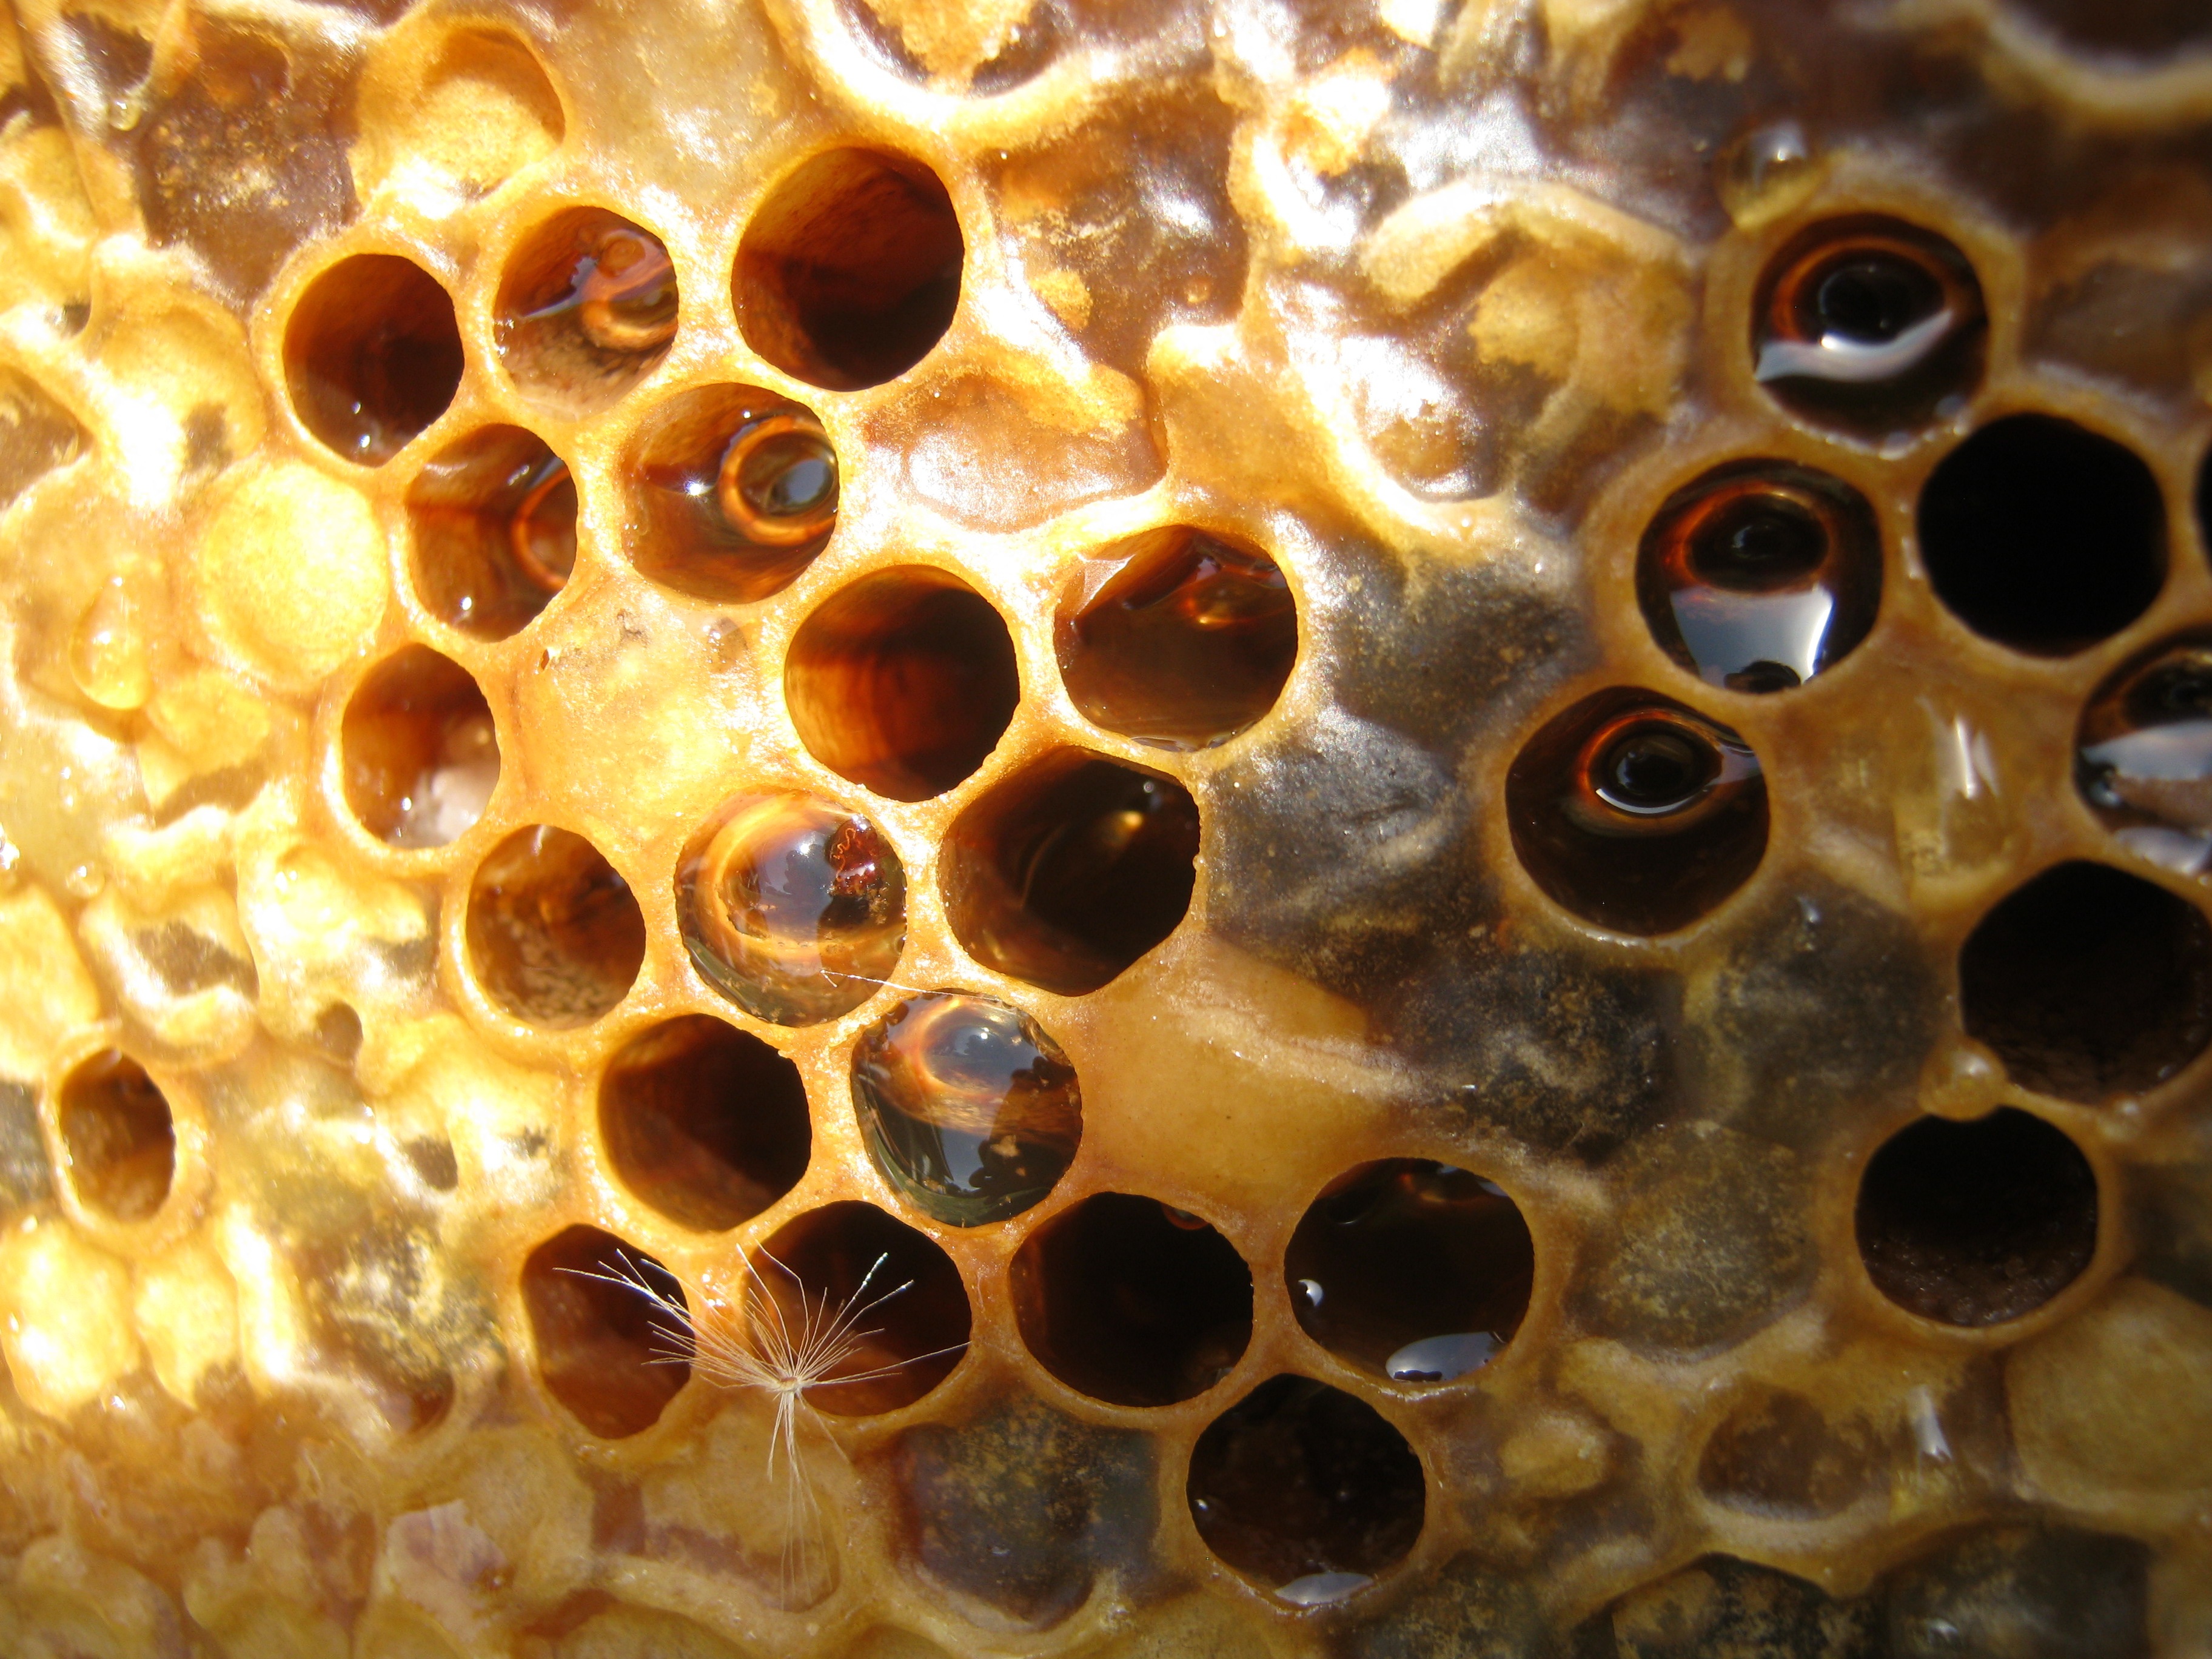
honey, pattern, pollen, insect, invertebrate, close up, hive, design, bee, framework, reserves, cell, honeycomb, wax, macro photography, honey bee, radius, membrane winged insect